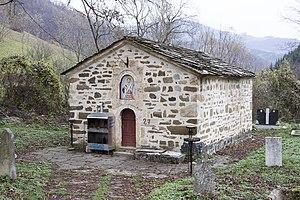
L'église Saint-Ménas de Štava est une église orthodoxe située à Štava, dans le district de Toplica et dans la municipalité de Kuršumlija en Serbie. Elle est inscrite sur la liste des monuments culturels de grande importance de la République de Serbie.
Cet article recense les monuments culturels du district de Toplica en Serbie.
Les monuments culturels de grande importance sont les monuments de Serbie qui, par leur valeur, bénéficient d'un haut degré de protection.